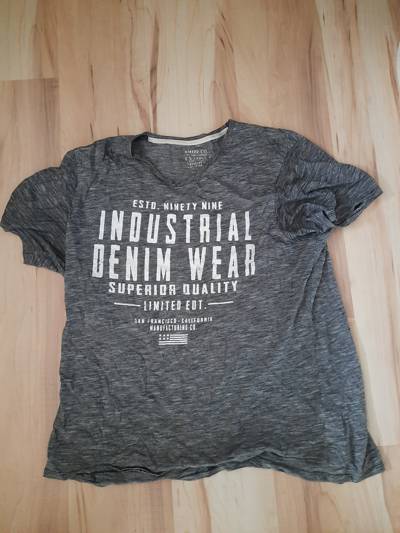
Waste category: clothes